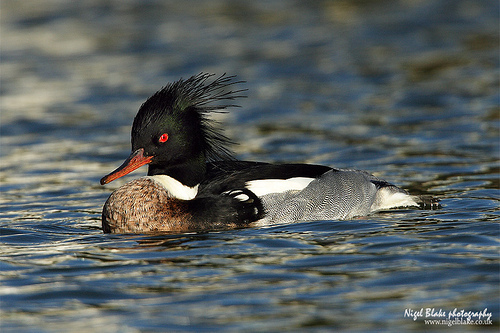
this bird sitting in water has a long orange bill, red eyes and black spiky feathers on its crown.
the bird has black crown, nape and back area, with a bright red eyes and pointy orange bill.
the bird has a red eyering and a long red bill.
this is a bird with a brown breast, white side, black back and head and a red eye.
this is a black bird with white on the sides and brown on the breast.
this bird has wings that are grey with a black head
this bird has a black crown as well as a orange bill
this bird has a red eye and bill, and a black head.
this bird has a black crown as well as a orange bill
this bird has wings that are black and has red eyes
Species: Red Breasted Merganser